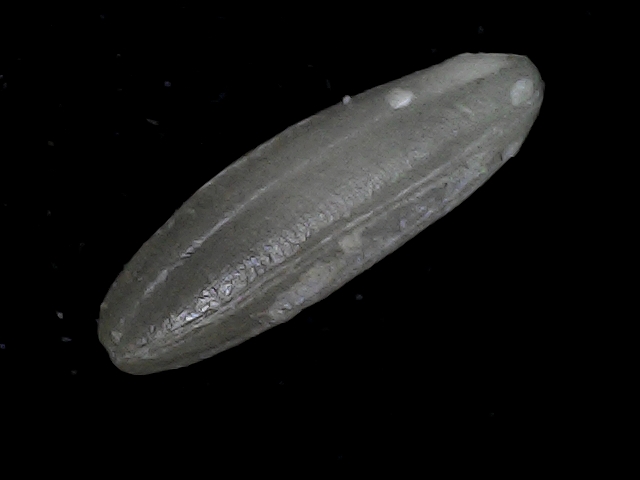
Rice variety: BD79